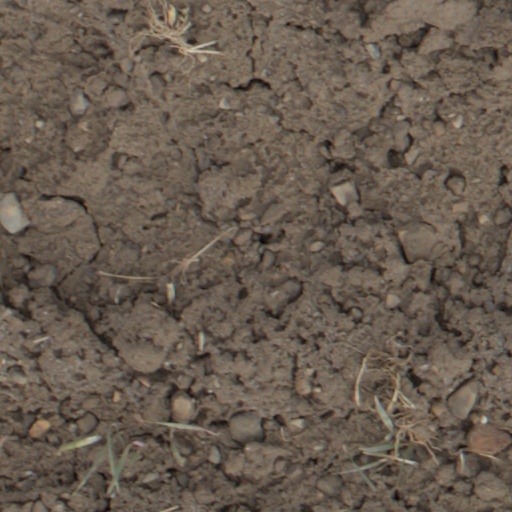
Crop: wheat